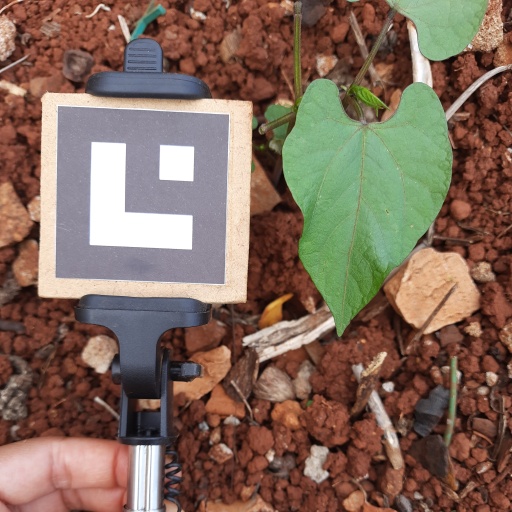
Observations: wavy surface, eating holes in the edge, eating holes in the center, under cloudy sky